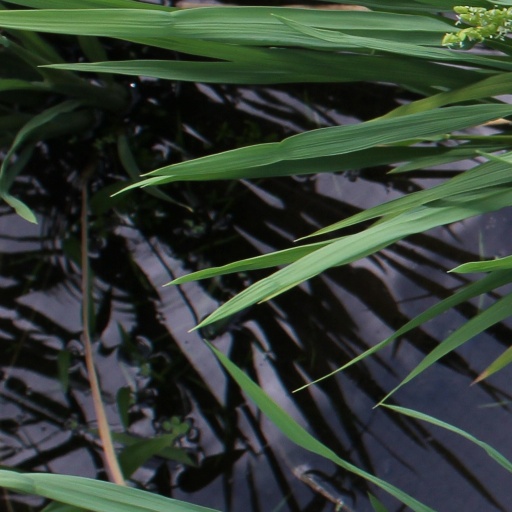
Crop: rice